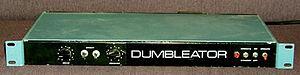
Dumble Amplifiers sont des amplificateurs pour guitares électriques fabriqués sur mesure et produits en très petite quantité par Howard « Alexander » Dumble à Los Angeles en Californie. Alexander Dumble développe et produit seul les amplificateurs à une vitesse d’environ 2 à 3 amplificateurs par an, principalement pour des célébrités et des studios. À cause de leur rareté, les amplificateurs Dumble se revendent à de très hauts prix, faisant d'eux les amplificateurs les plus chers sur le marché de l’occasion.